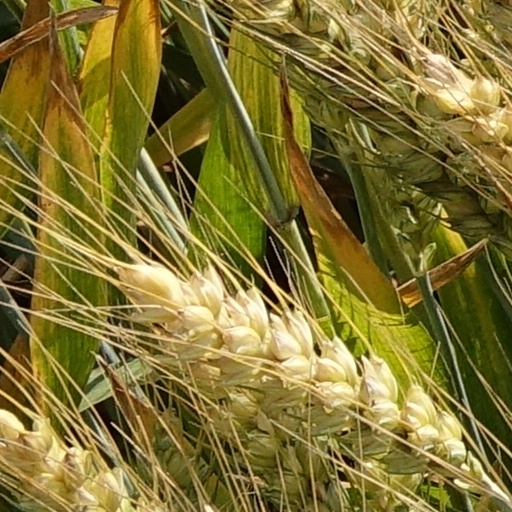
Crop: wheat